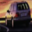
Label: automobile